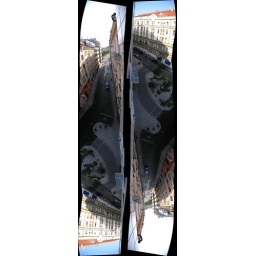
View from our4th floor hostel window in Prague.